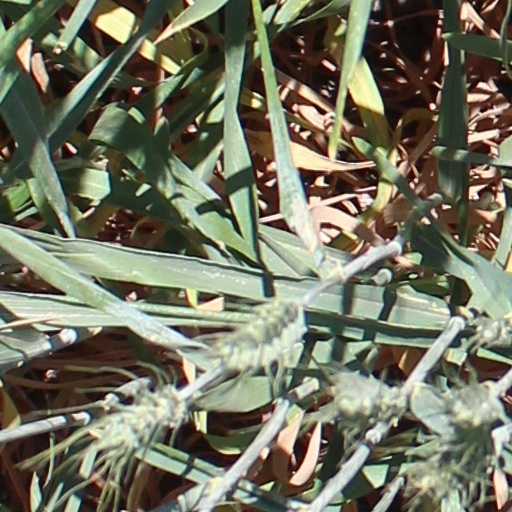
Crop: wheat